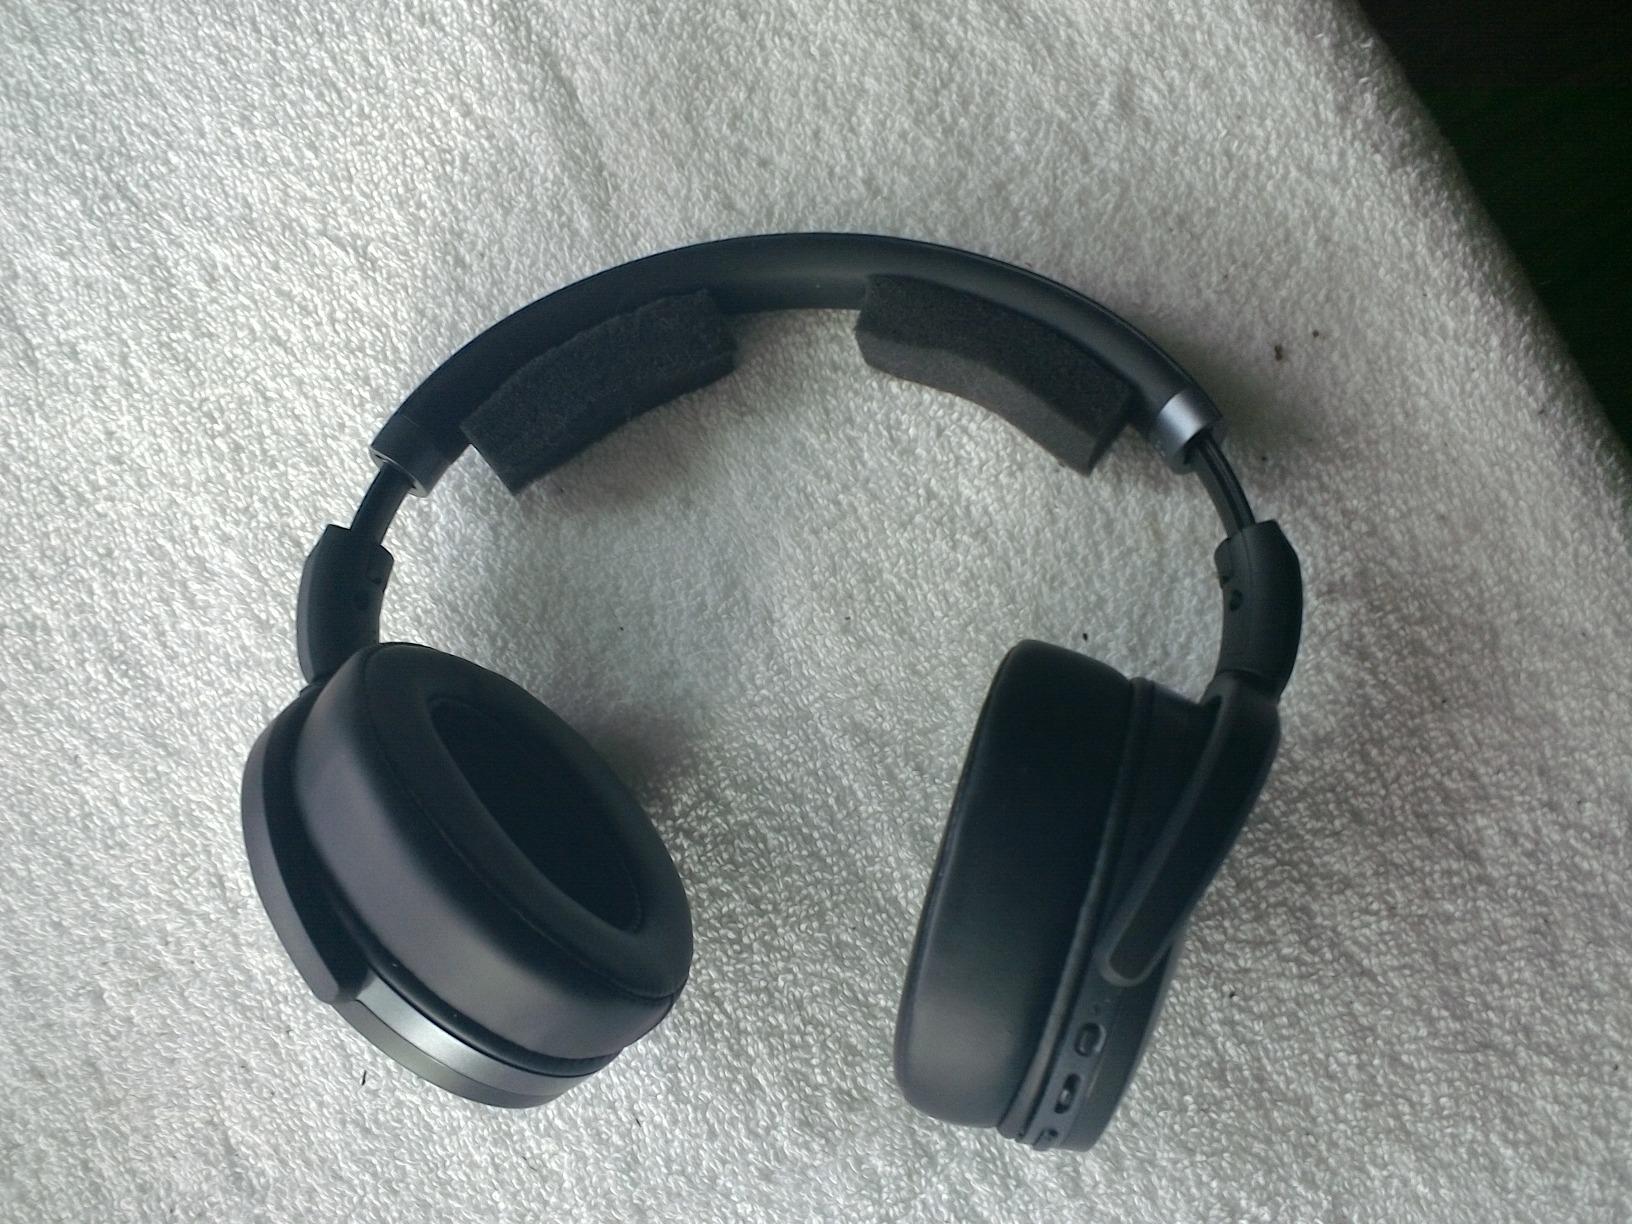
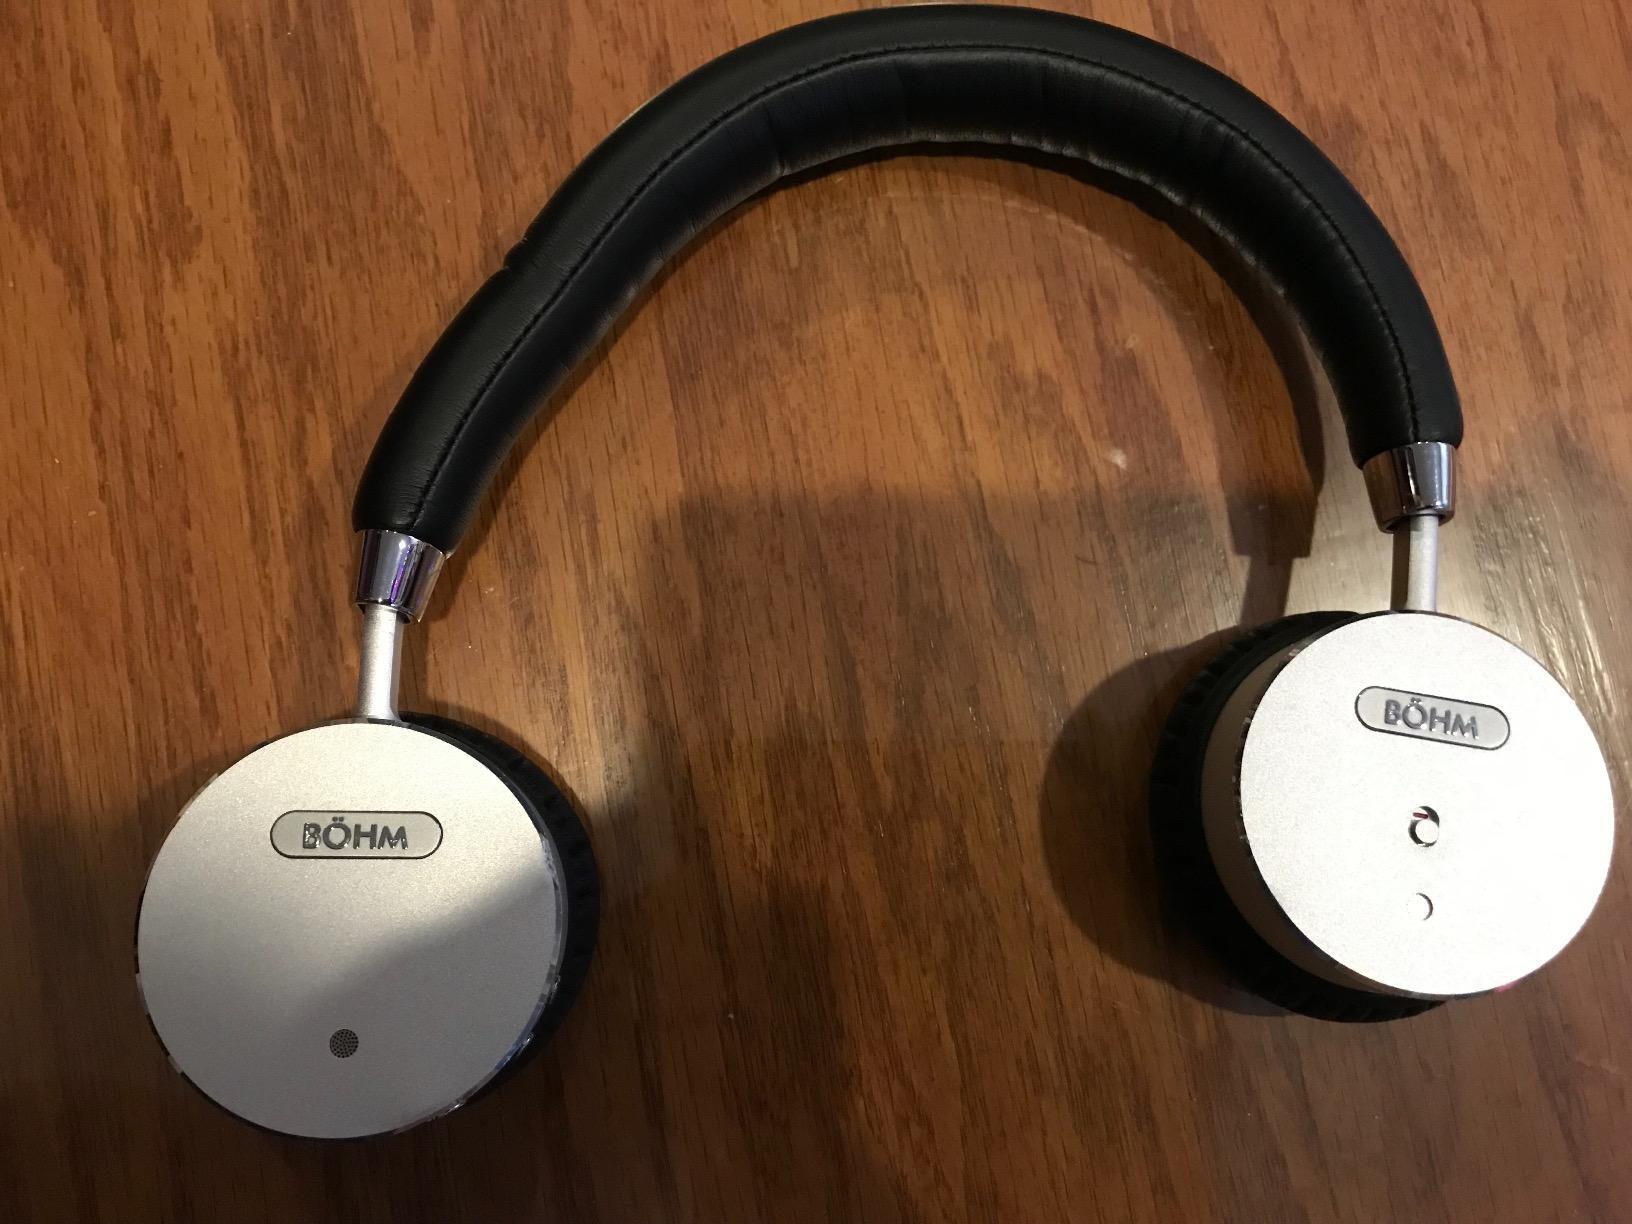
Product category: headphones
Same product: no